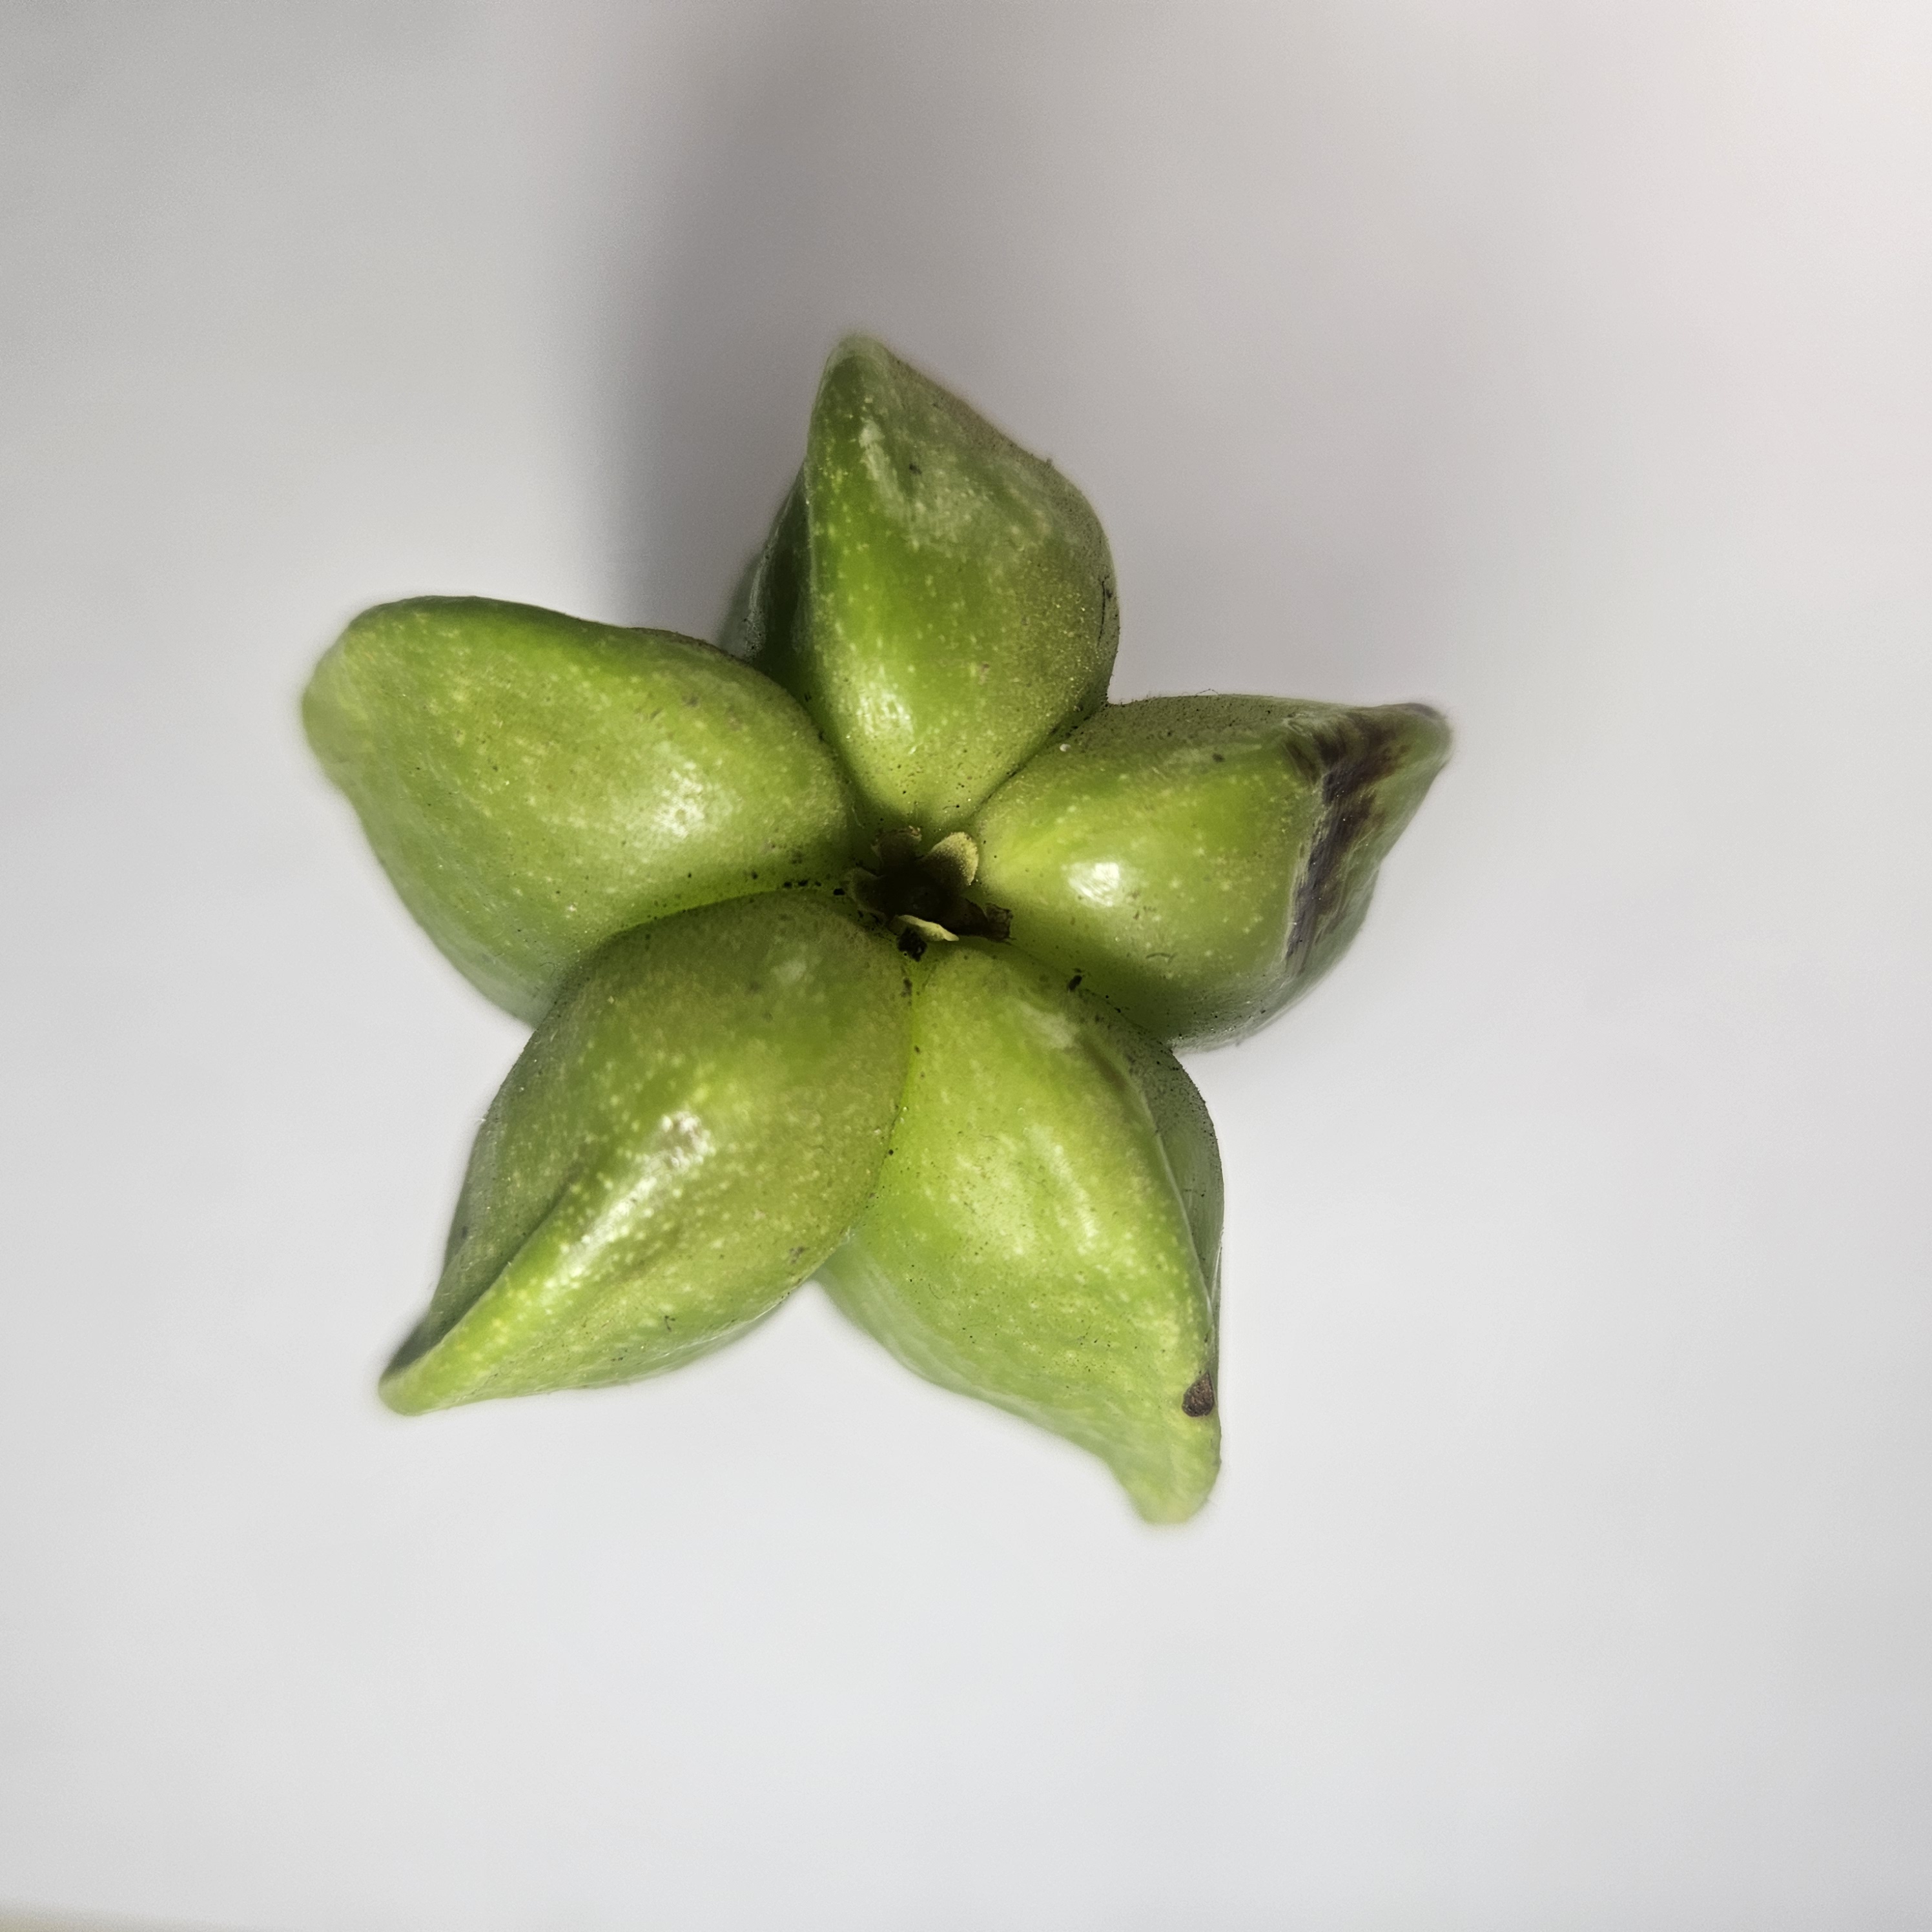
Label: Unhealthy Fruits